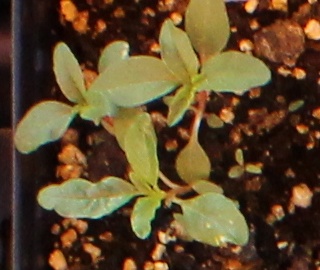
Label: Waterhemp